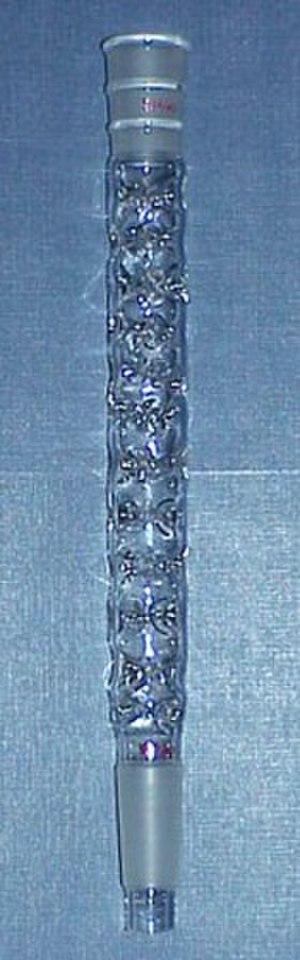
Une colonne de Vigreux est un tube de verre employé verticalement pour réaliser une distillation fractionnée. C’est un article de laboratoire essentiel pour distiller des mélanges liquides afin de les séparer en fonction de leur différence de volatilité. L'intérieur du tube est hérissé de piques, orientées vers le bas, qui permettent par condensation successive des différents composants une séparation plus précise des différents corps présents. Le nombre de piques ainsi que leur espacement peuvent différer selon le type de colonne. La longueur et le diamètre de la colonne dépendent du débit de fluide à traiter. Son inventeur est Henri Vigreux.